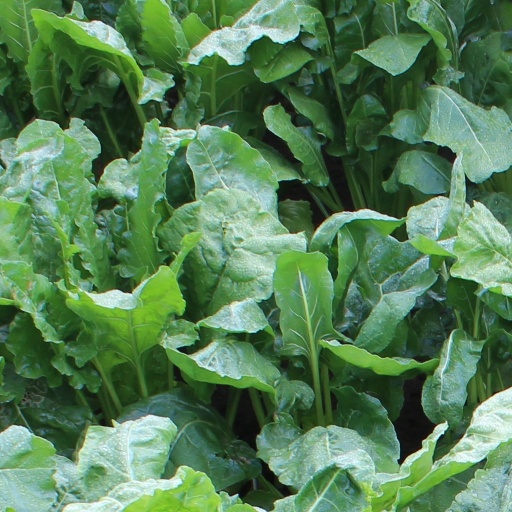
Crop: sugar beet